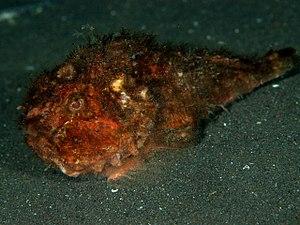
Les Synanceiidae forment une famille de poissons de l'ordre des Scorpaeniformes, comprenant notamment le poisson-pierre. Cette famille n'est pas reconnue par ITIS qui place ses genres dans la famille des Scorpaenidae, mais est reconnue par FishBase et WoRMS.